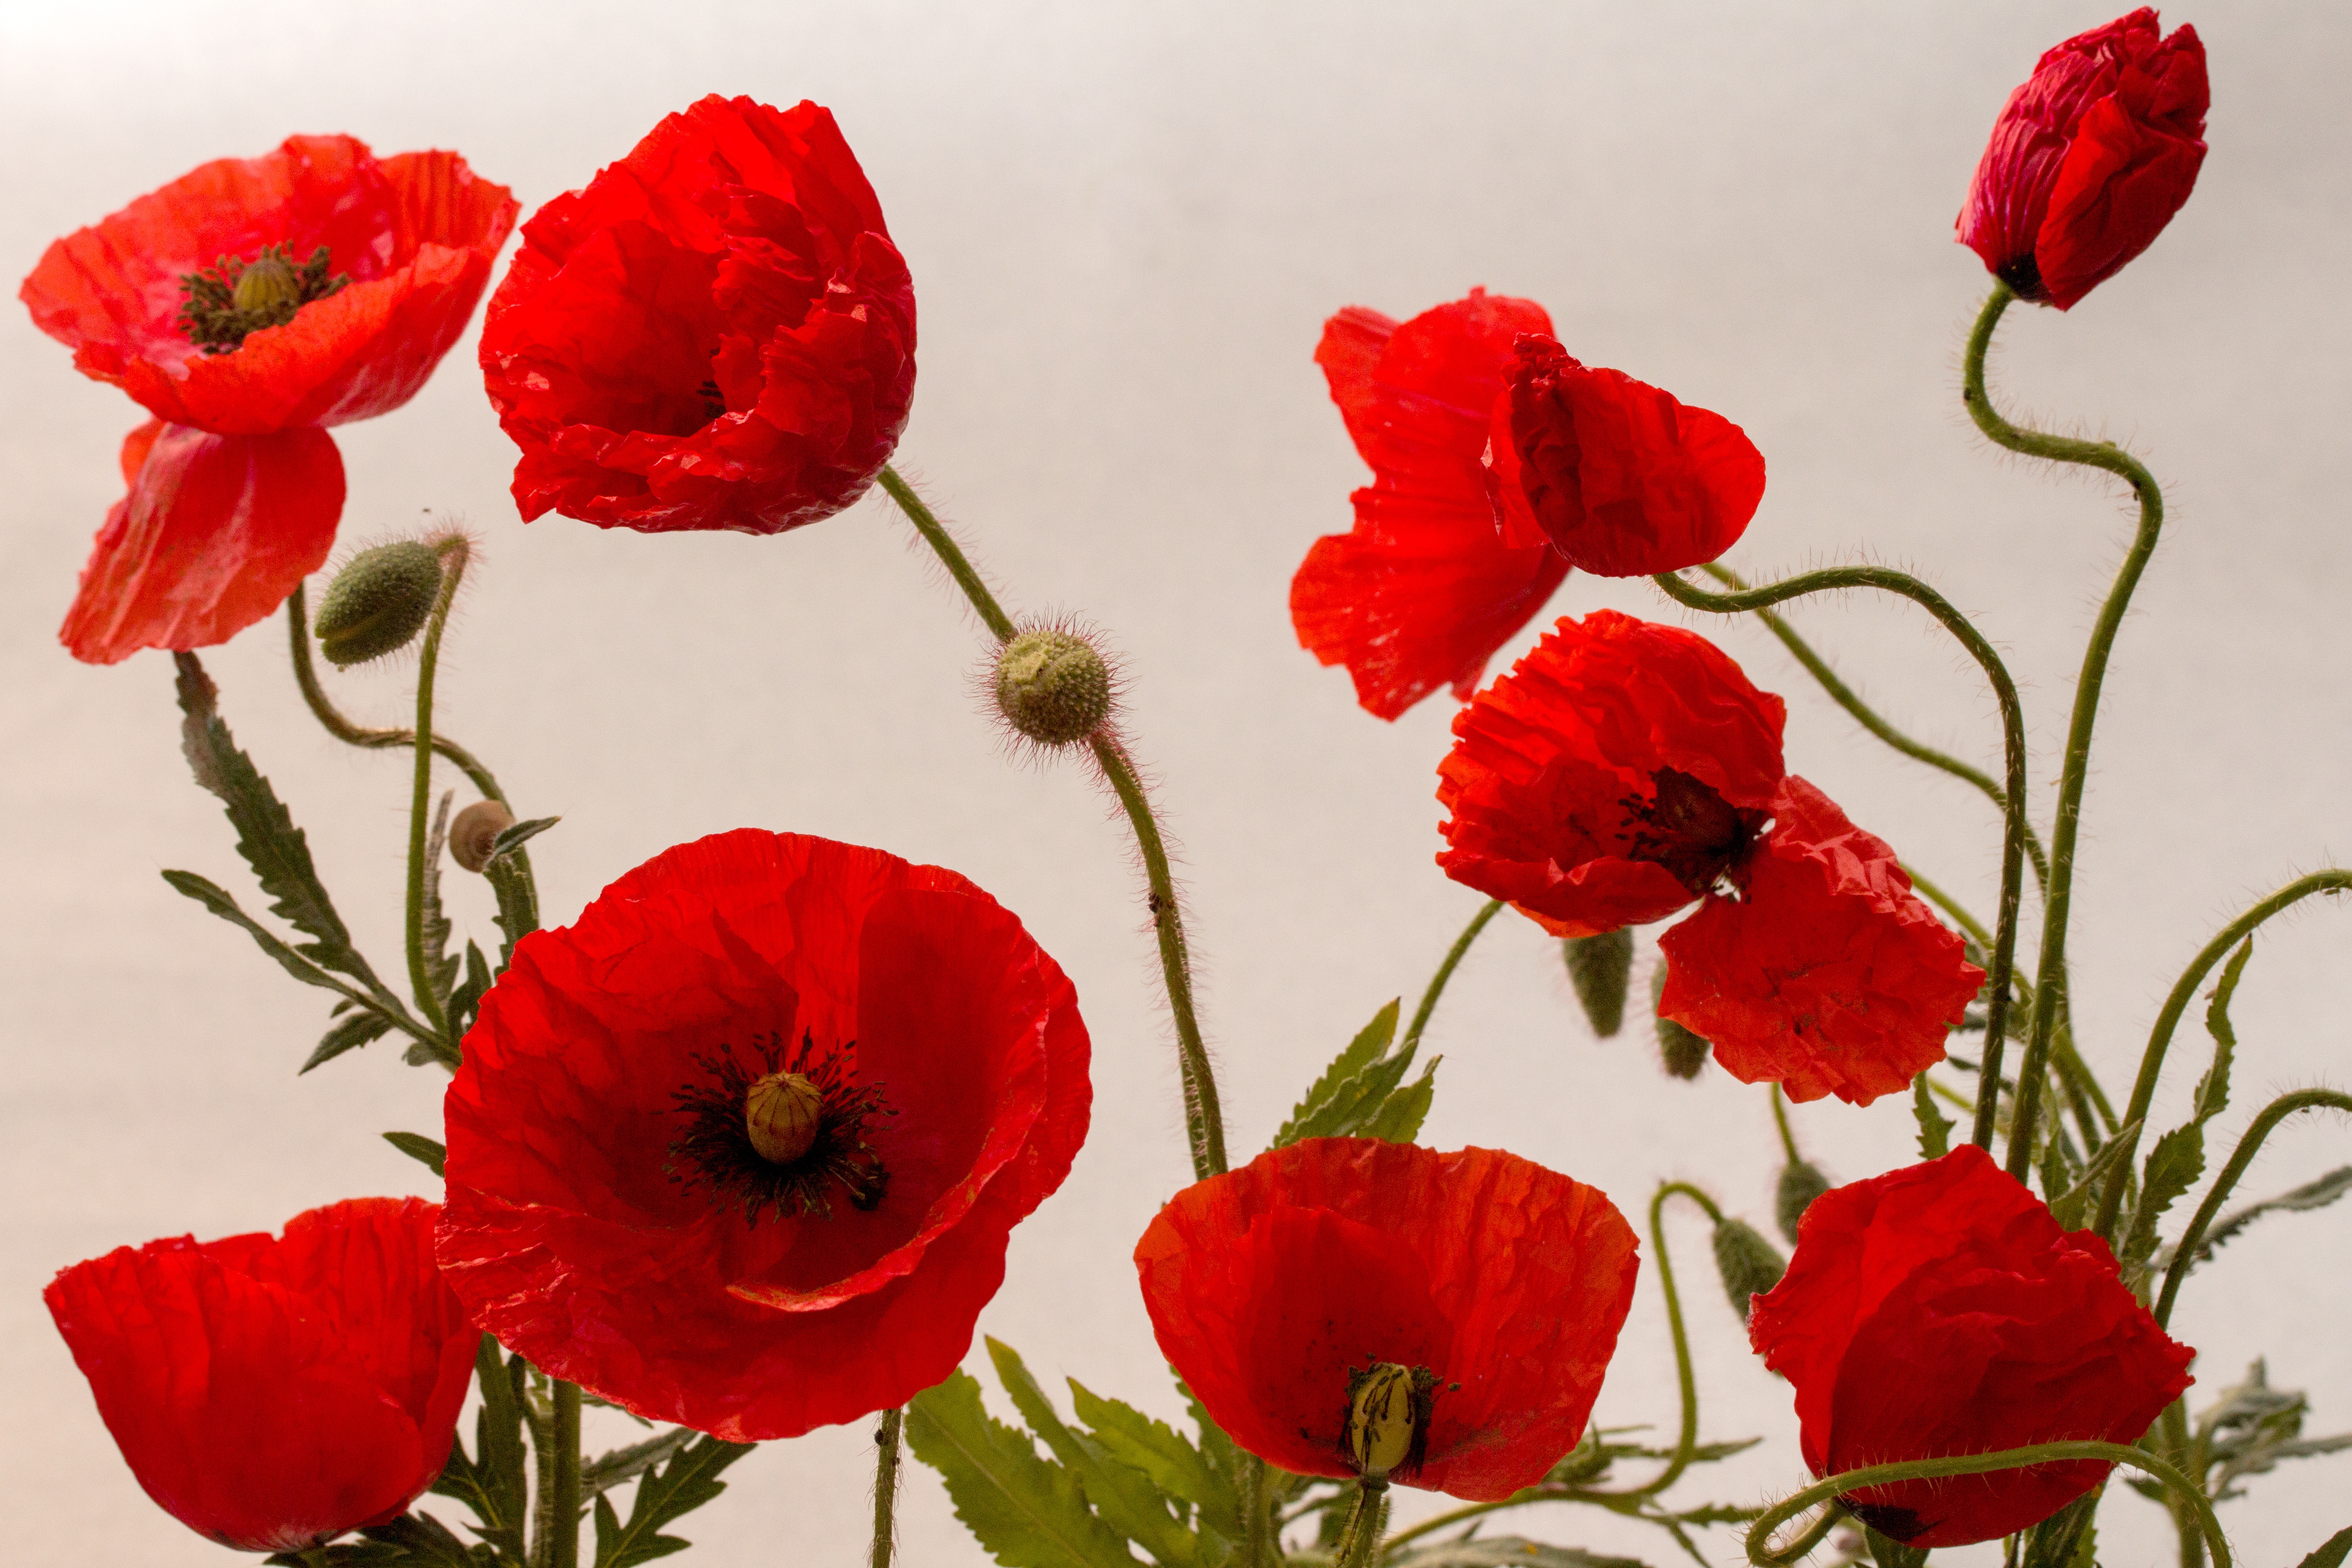
blossom, plant, flower, petal, bloom, red, flora, klatschmohn, poppy flower, carnation, poppy, floristry, coquelicot, dianthus, flowering plant, garden roses, land plant, poppy family